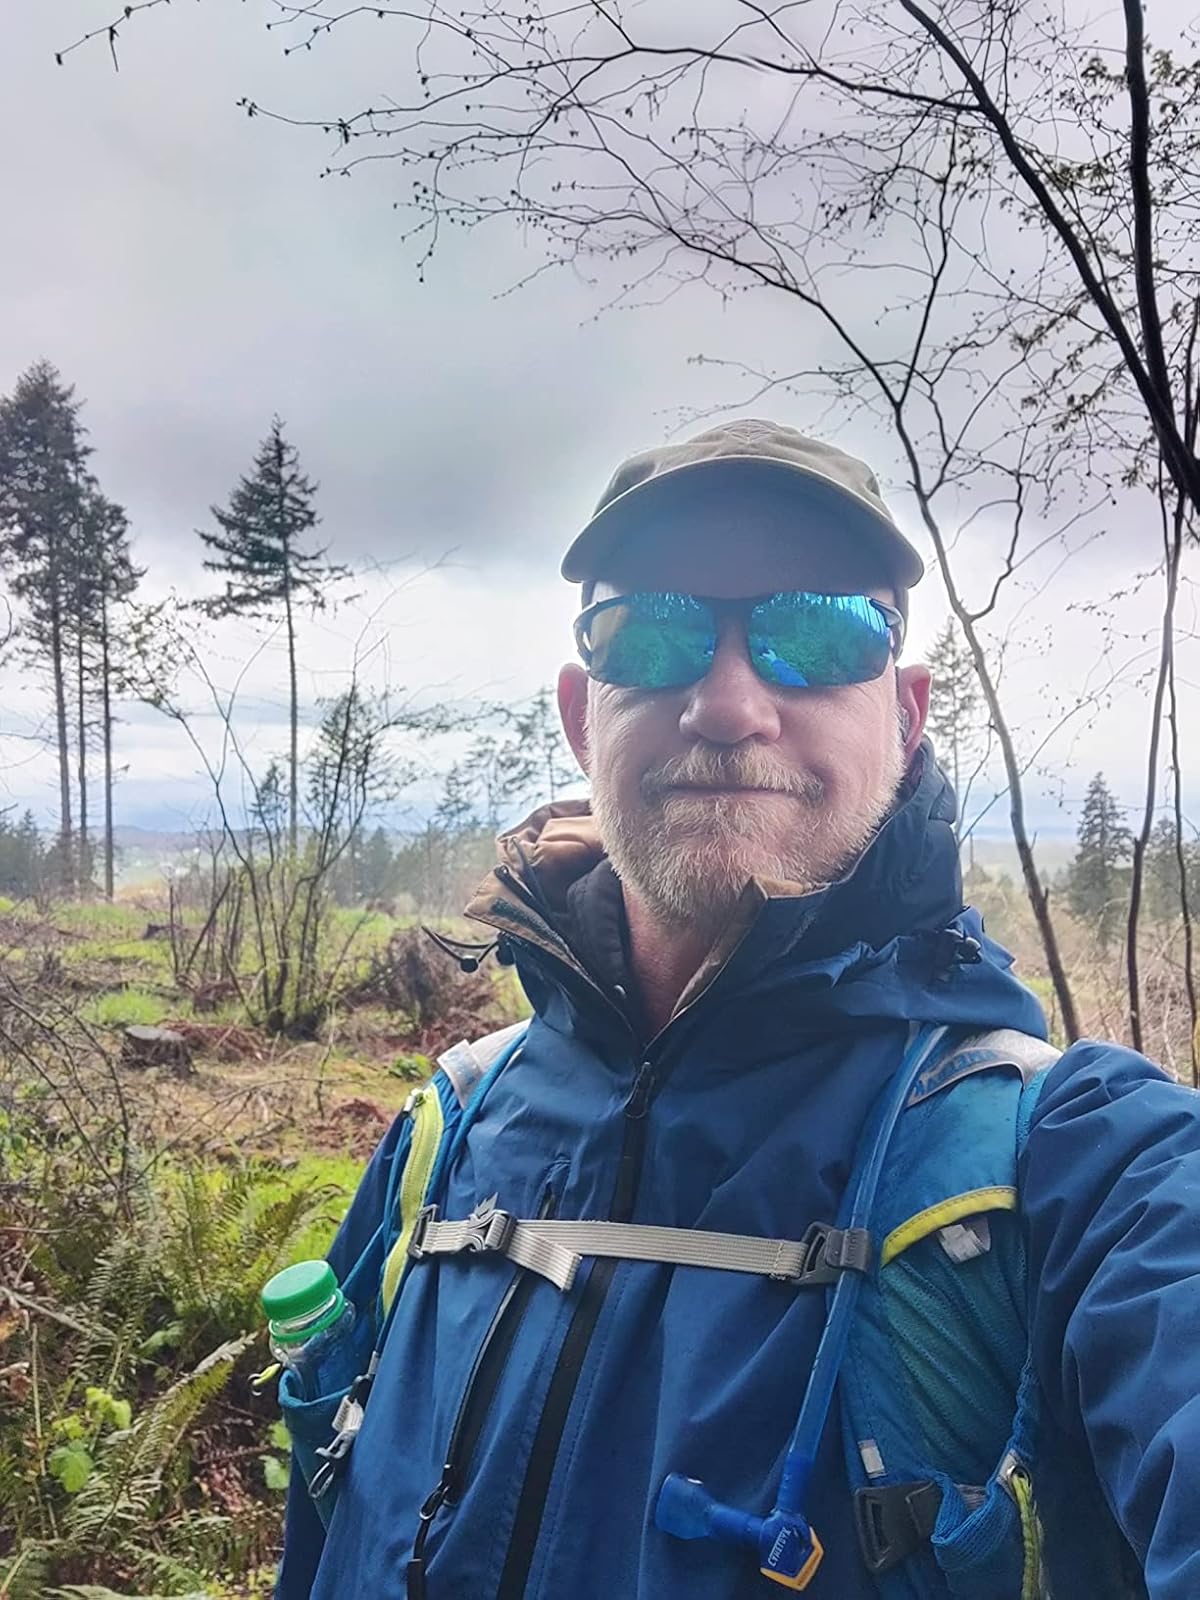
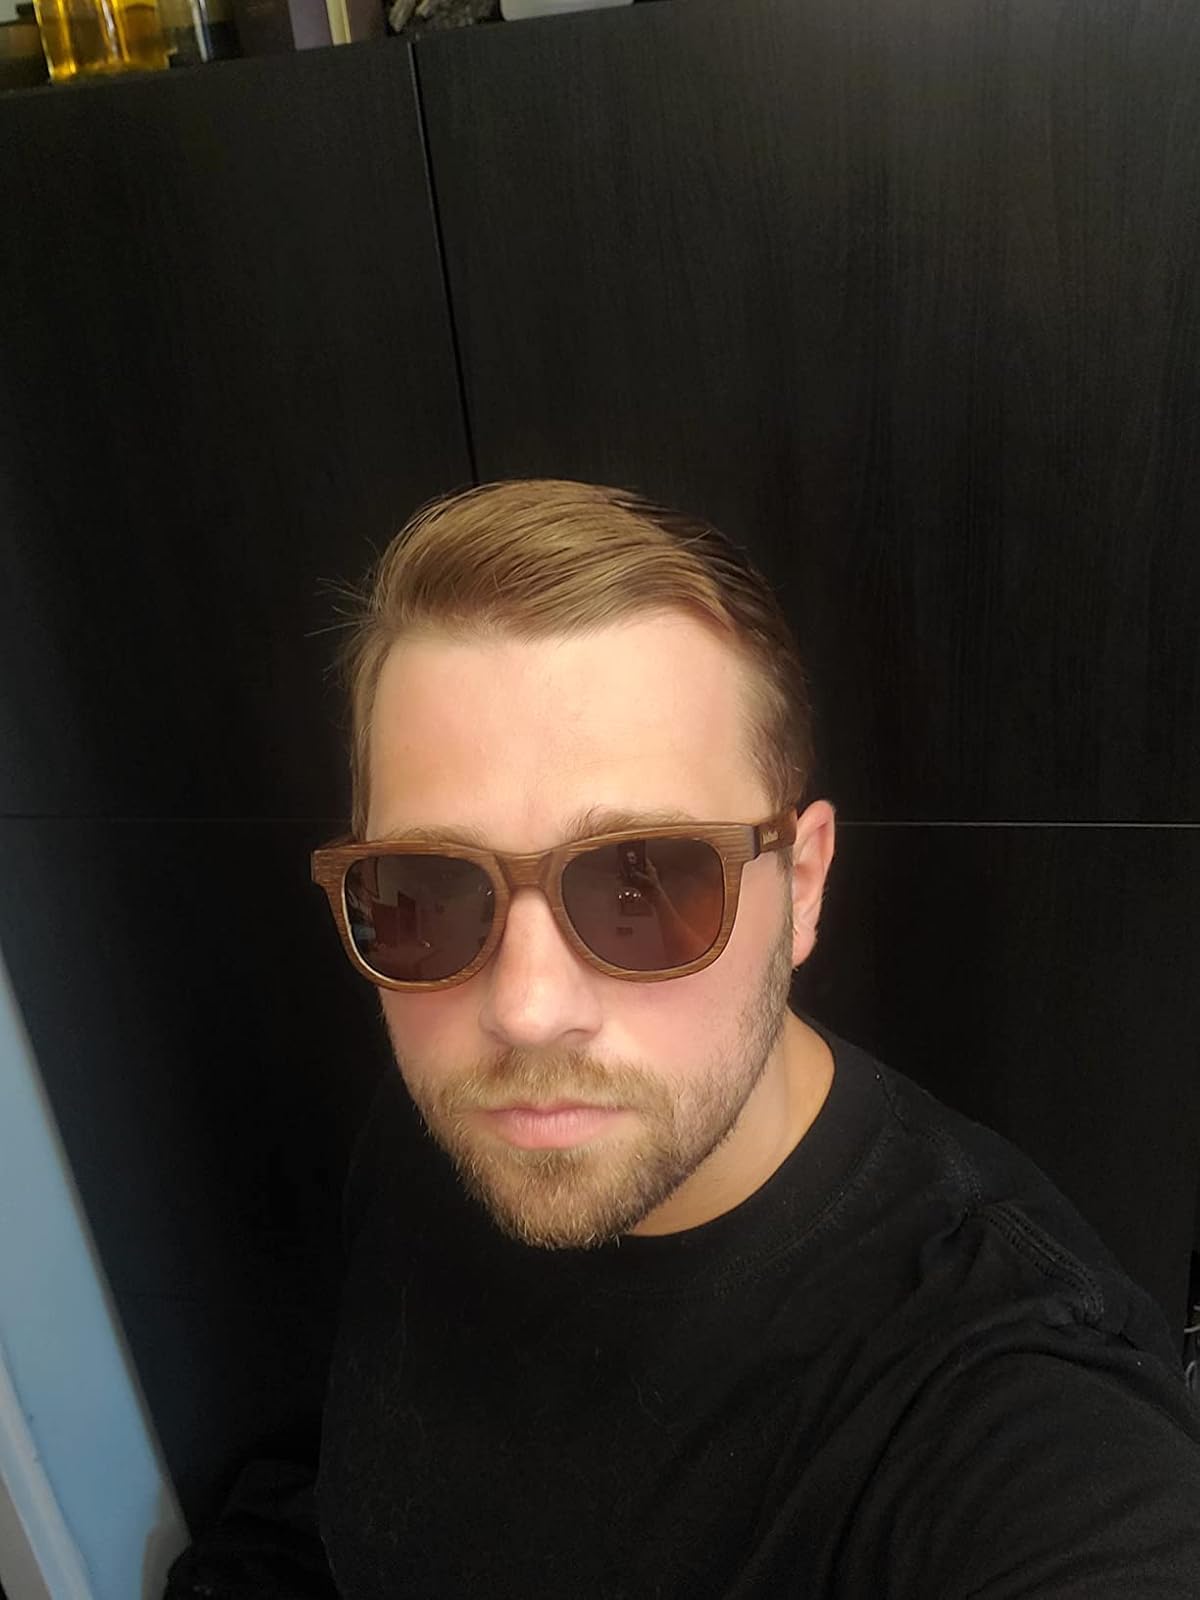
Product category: accessories_sunglasses
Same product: no